Bauern Freund Print Shop

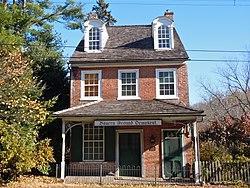
Bauern Freund Print Shop, November 2011

Bauern Freund Print Shop is a historic print shop located at Marlborough Township, Montgomery County, Pennsylvania. It was built in 1838, and is a 2 1/2-story, brick building with a gable roof. It has a front porch with a hipped roof. The building was built by Enos Benner, a German-American publisher of "Der Bauern Freund" ("The Farmer's Friend") and other influential German language publications.